Ivano-Frankivsk

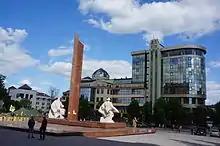
Monument in front of the State Administration Building

The city is served by the Ivano-Frankivsk railway station. There are also smaller railway stations in adjacent villages, including Uhryniv and Khryplyn. All of them are part of Lviv Railways.